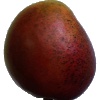
Label: Mango Red 1